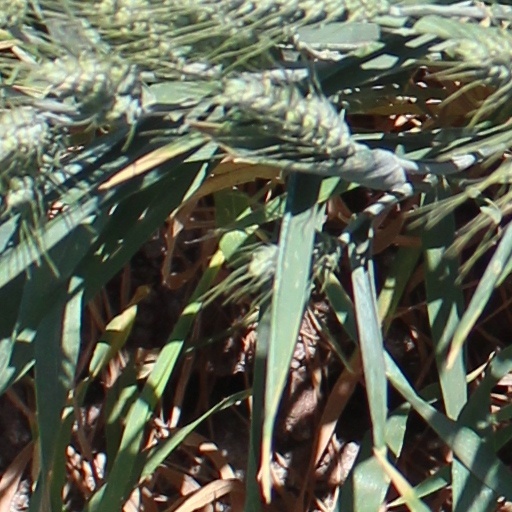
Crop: wheat